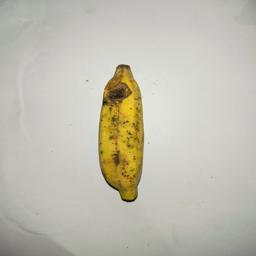
Ripeness: Ripe